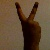
The image shows a hand gesture representing the number 2 in Indian Sign Language.